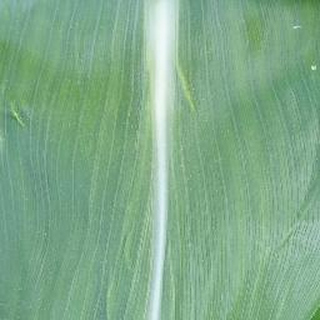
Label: healthy_corn